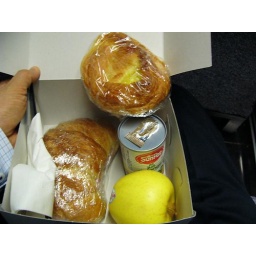
Breakfast box in the bus from Niagara to Toronto